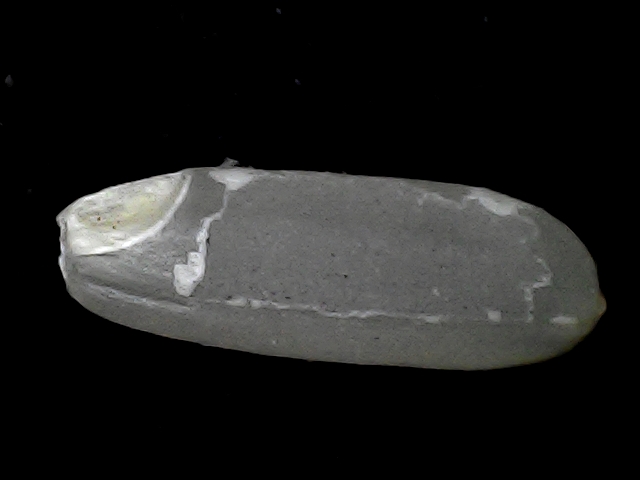
Rice variety: BD56